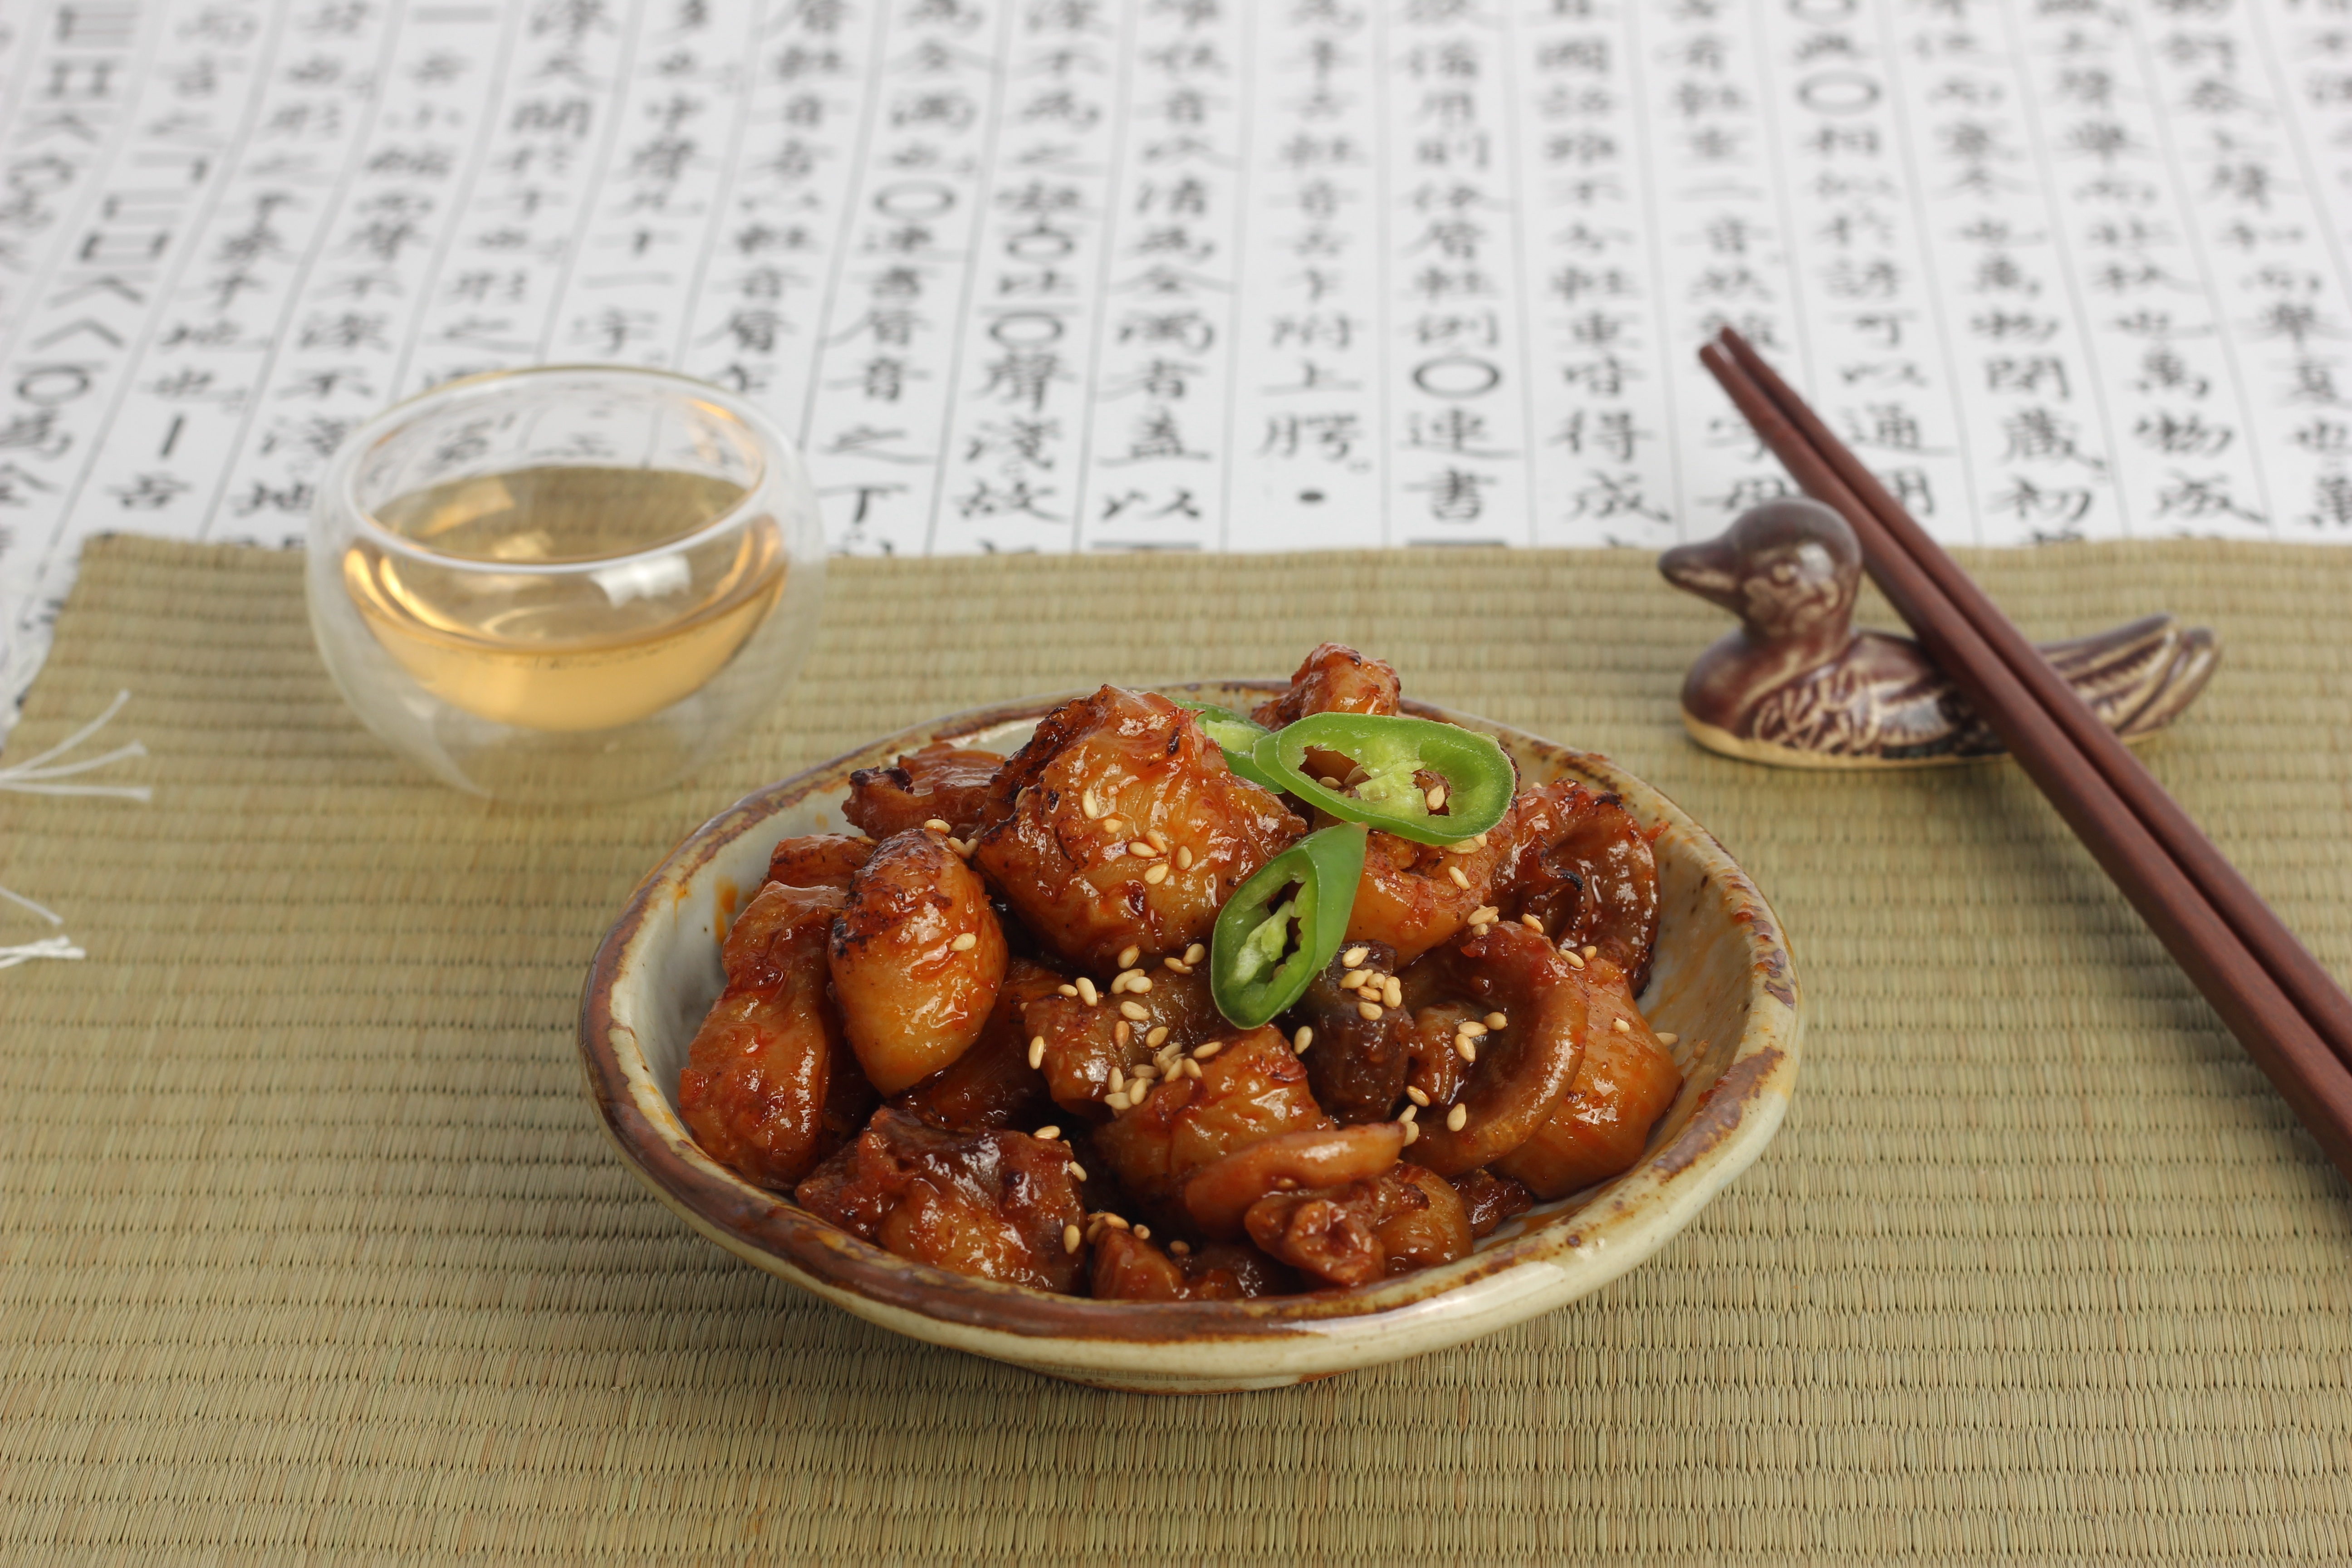
asian, dish, meal, food, cooking, produce, meat, cuisine, delicious, asian food, curry, korean food, chinese food, indian cuisine